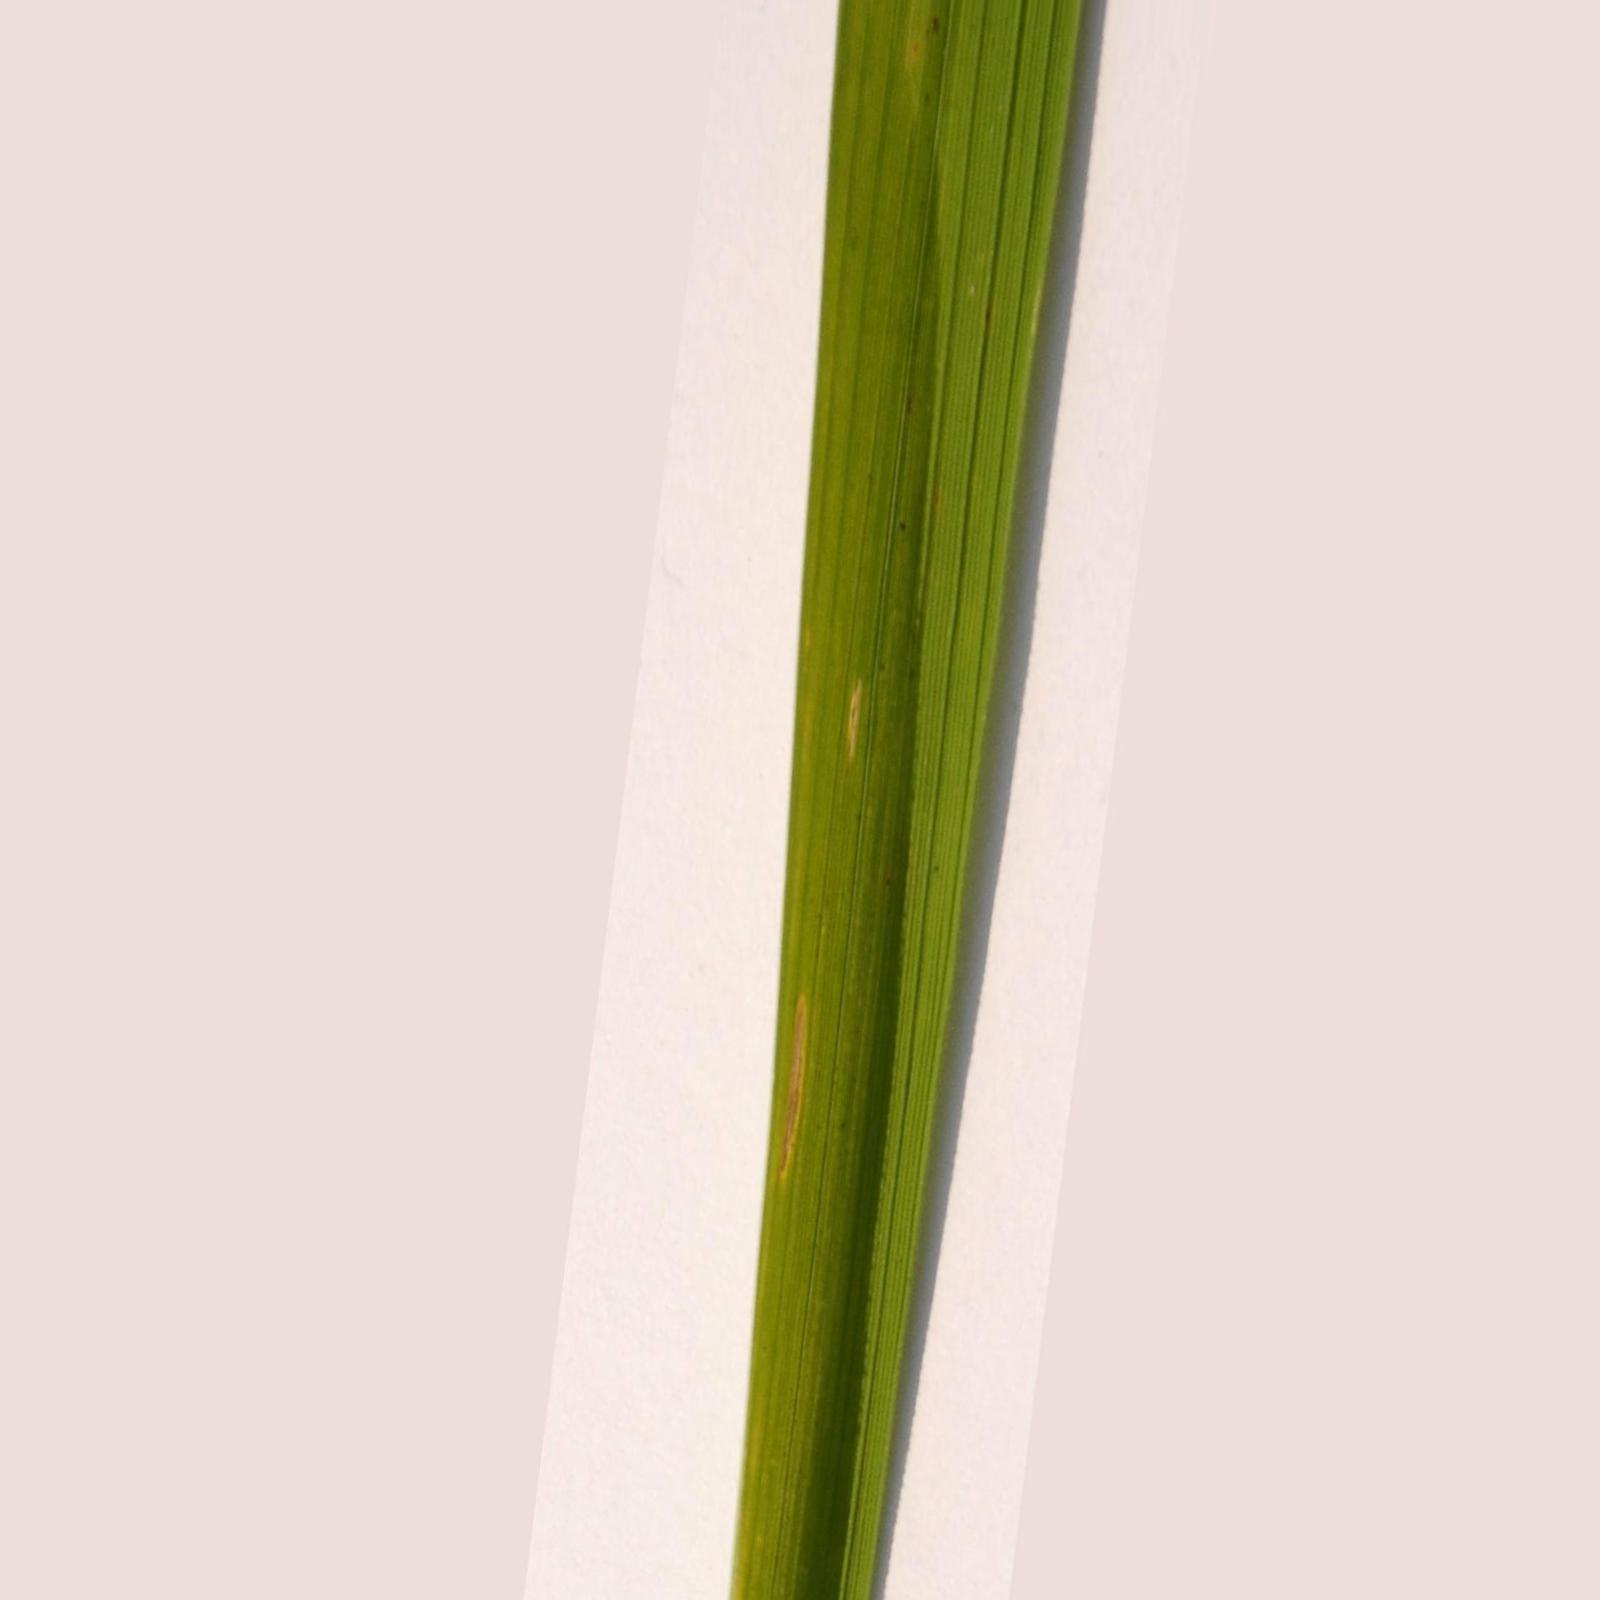
Nhãn: Bệnh Bạc lá (Bacterial leaf blight)